Wenze Road station

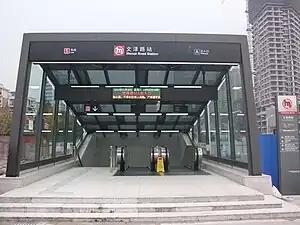
Exit A

Wenze Road is a station on Line 1 of the Hangzhou Metro in China. It was opened in November 2012, together with the rest of the stations on Line 1. It is located in the of Hangzhou.